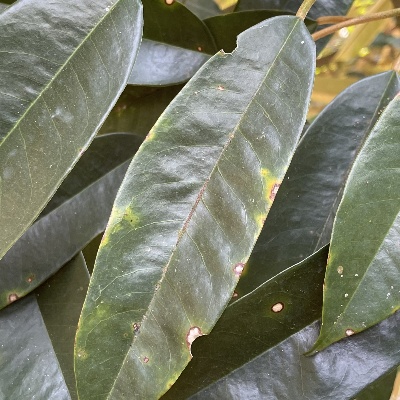
Label: Leaf_Phomopsis